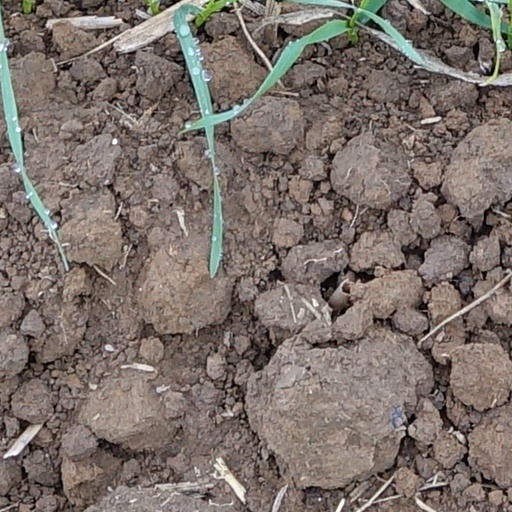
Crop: wheat